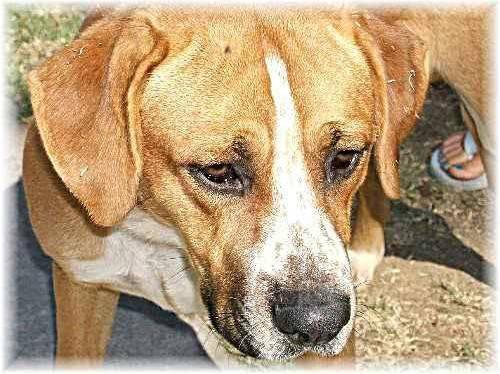
dog